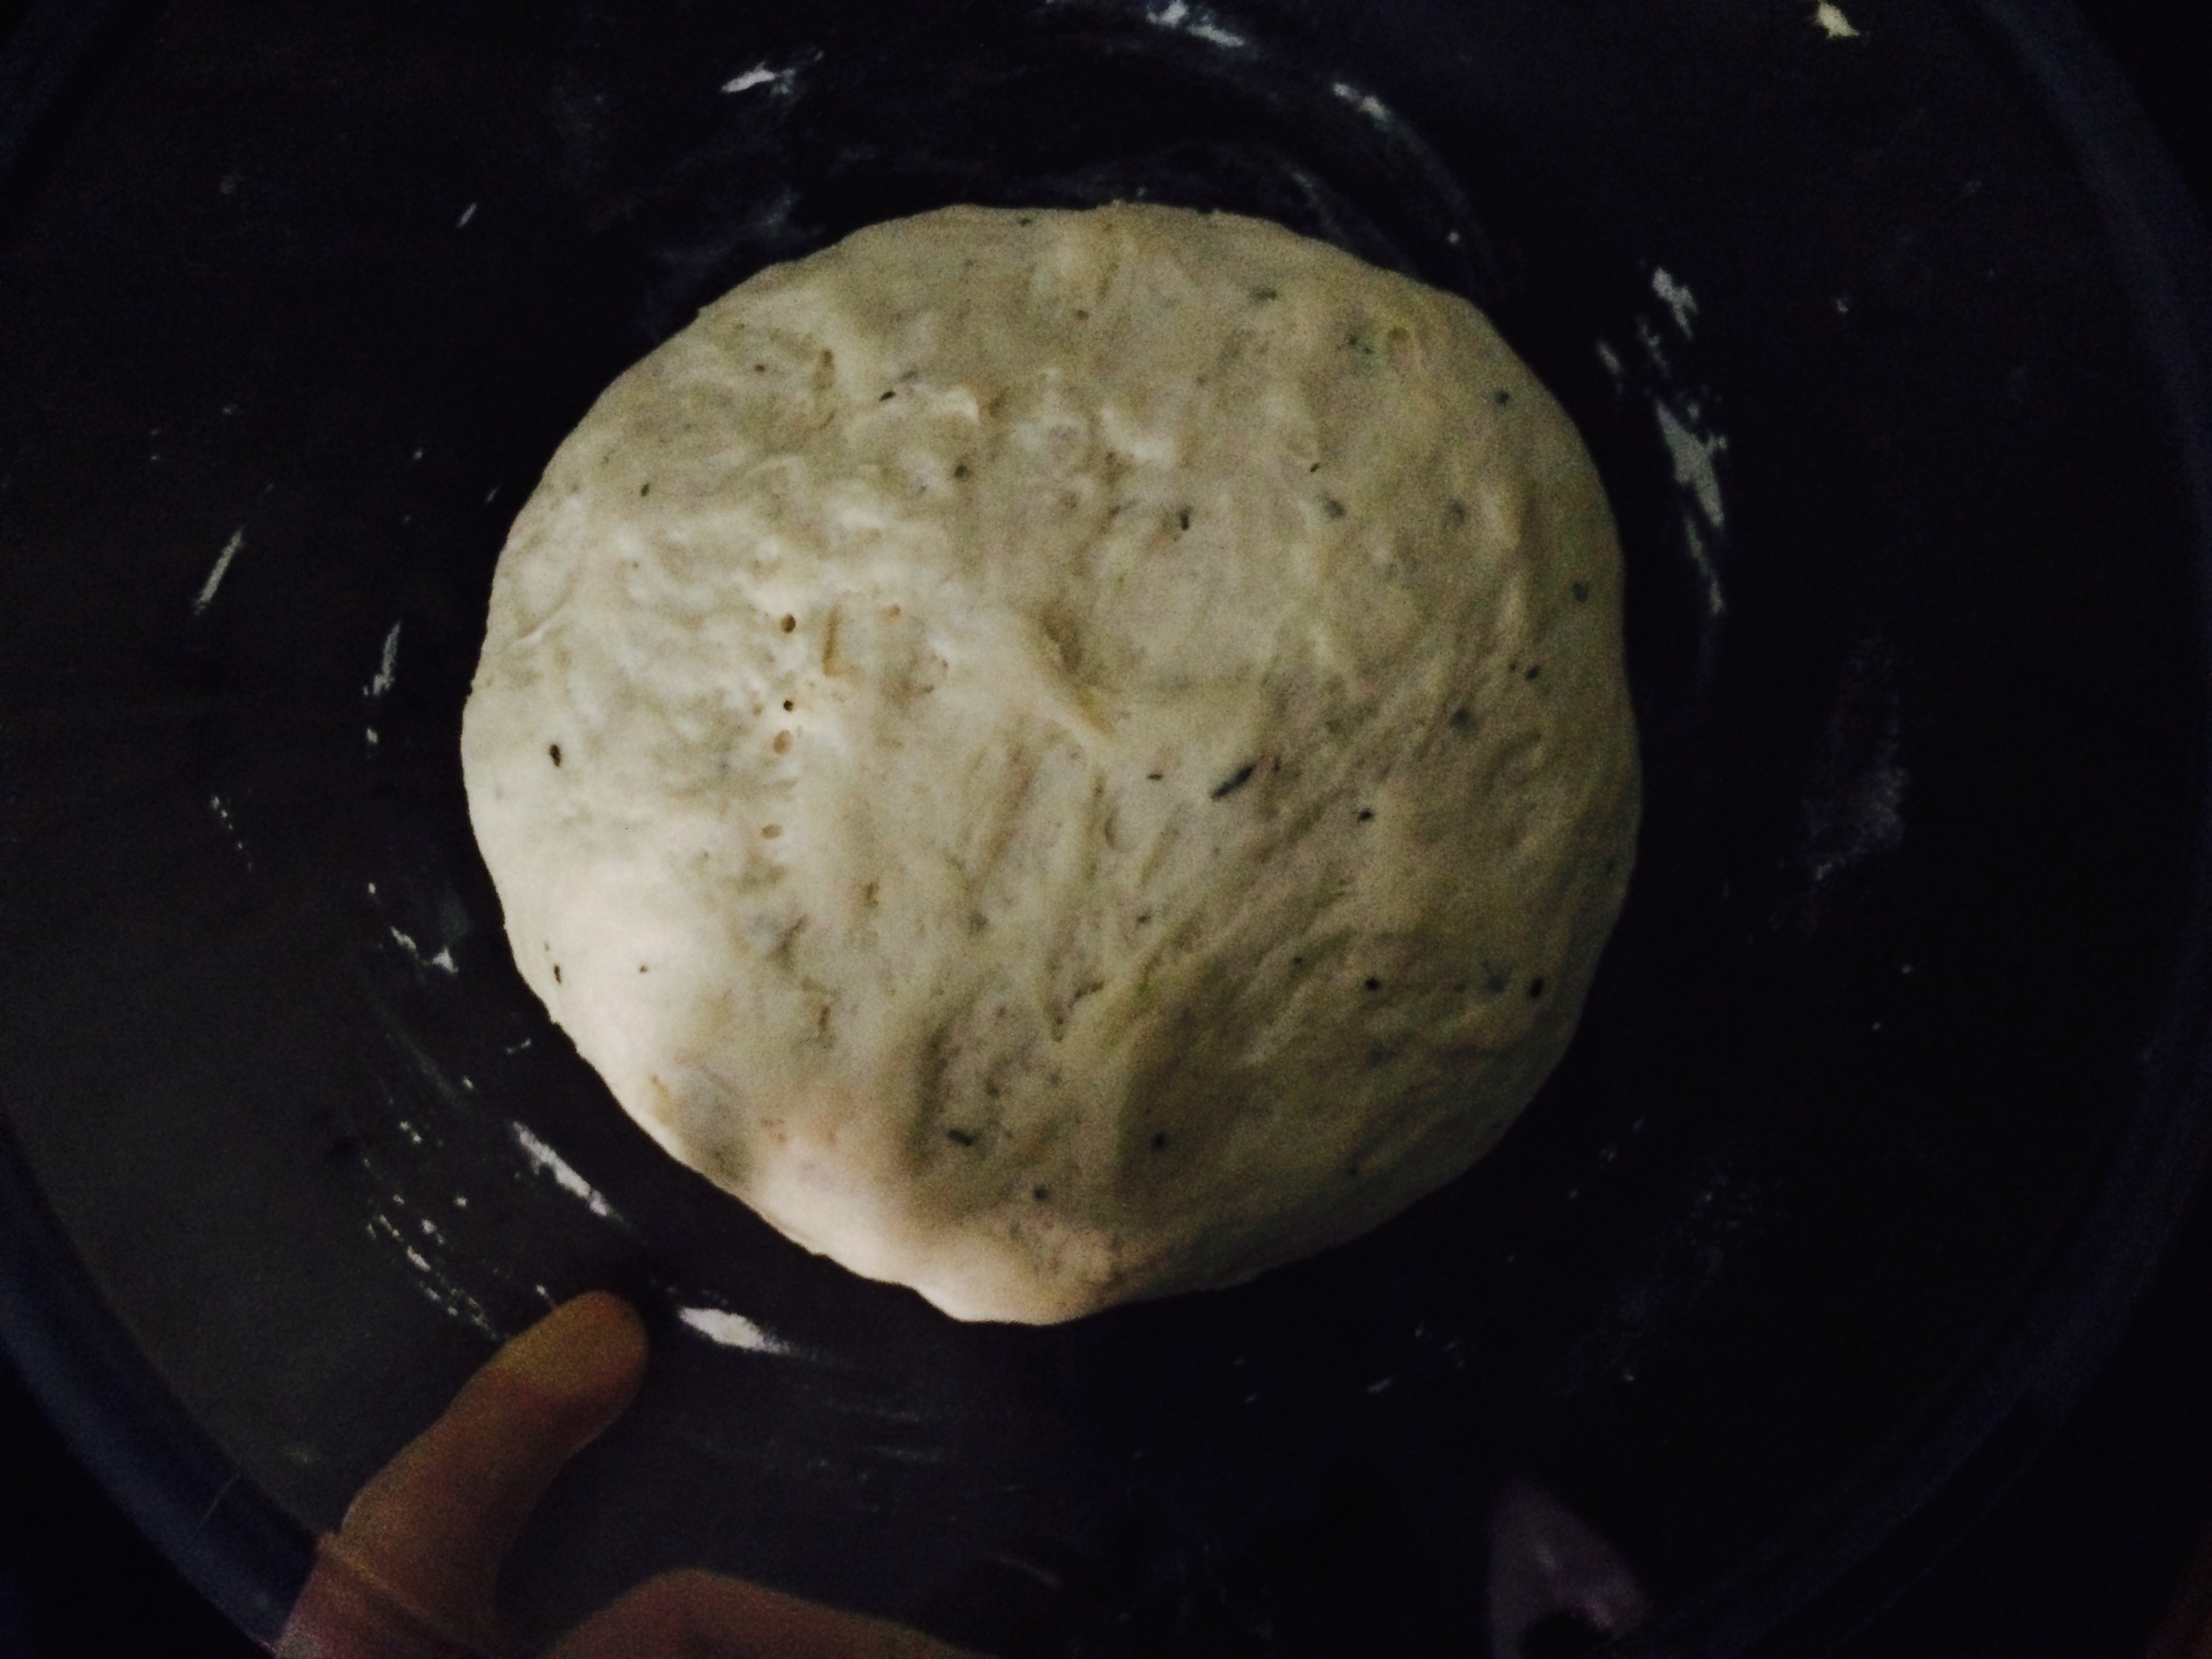
dish, meal, food, breakfast, eat, bread, dough, pizza, bake, pizzeria, baked goods, pizza maker, back day